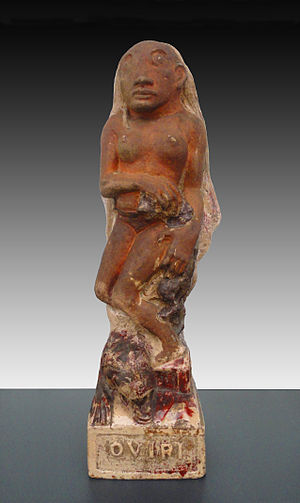
Paul Gauguin / Billedgalleri
Eugène Henri Paul Gauguin var en fransk maler, billedhugger og grafiker.